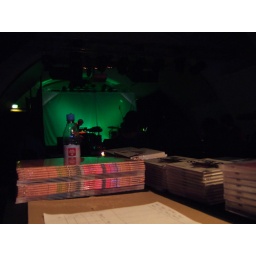
lymbyc systym soundcheck eclipsed by a water bottle